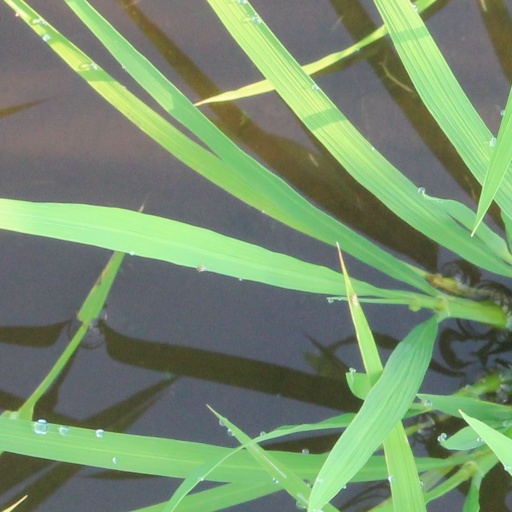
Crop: rice